Götz George

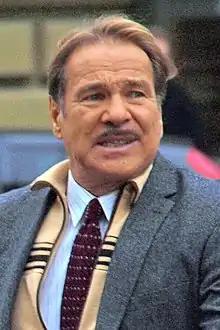
George in 2009

Götz George (23 July 1938 – 19 June 2016) was a German actor, the son of actor couple Berta Drews and Heinrich George. His arguably best-known role is that of Duisburg detective Horst Schimanski in the TV crime series "Tatort".